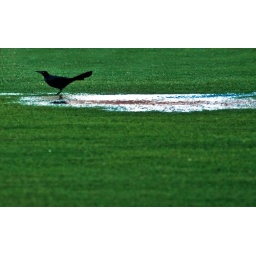
black bird in the green grass on the fuckin field